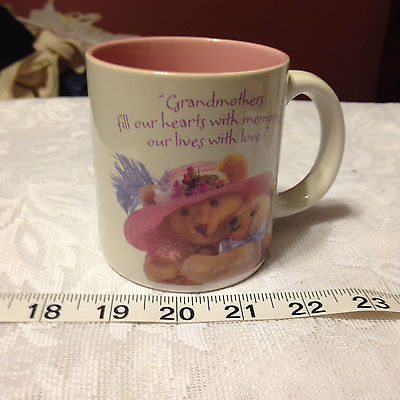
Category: mug